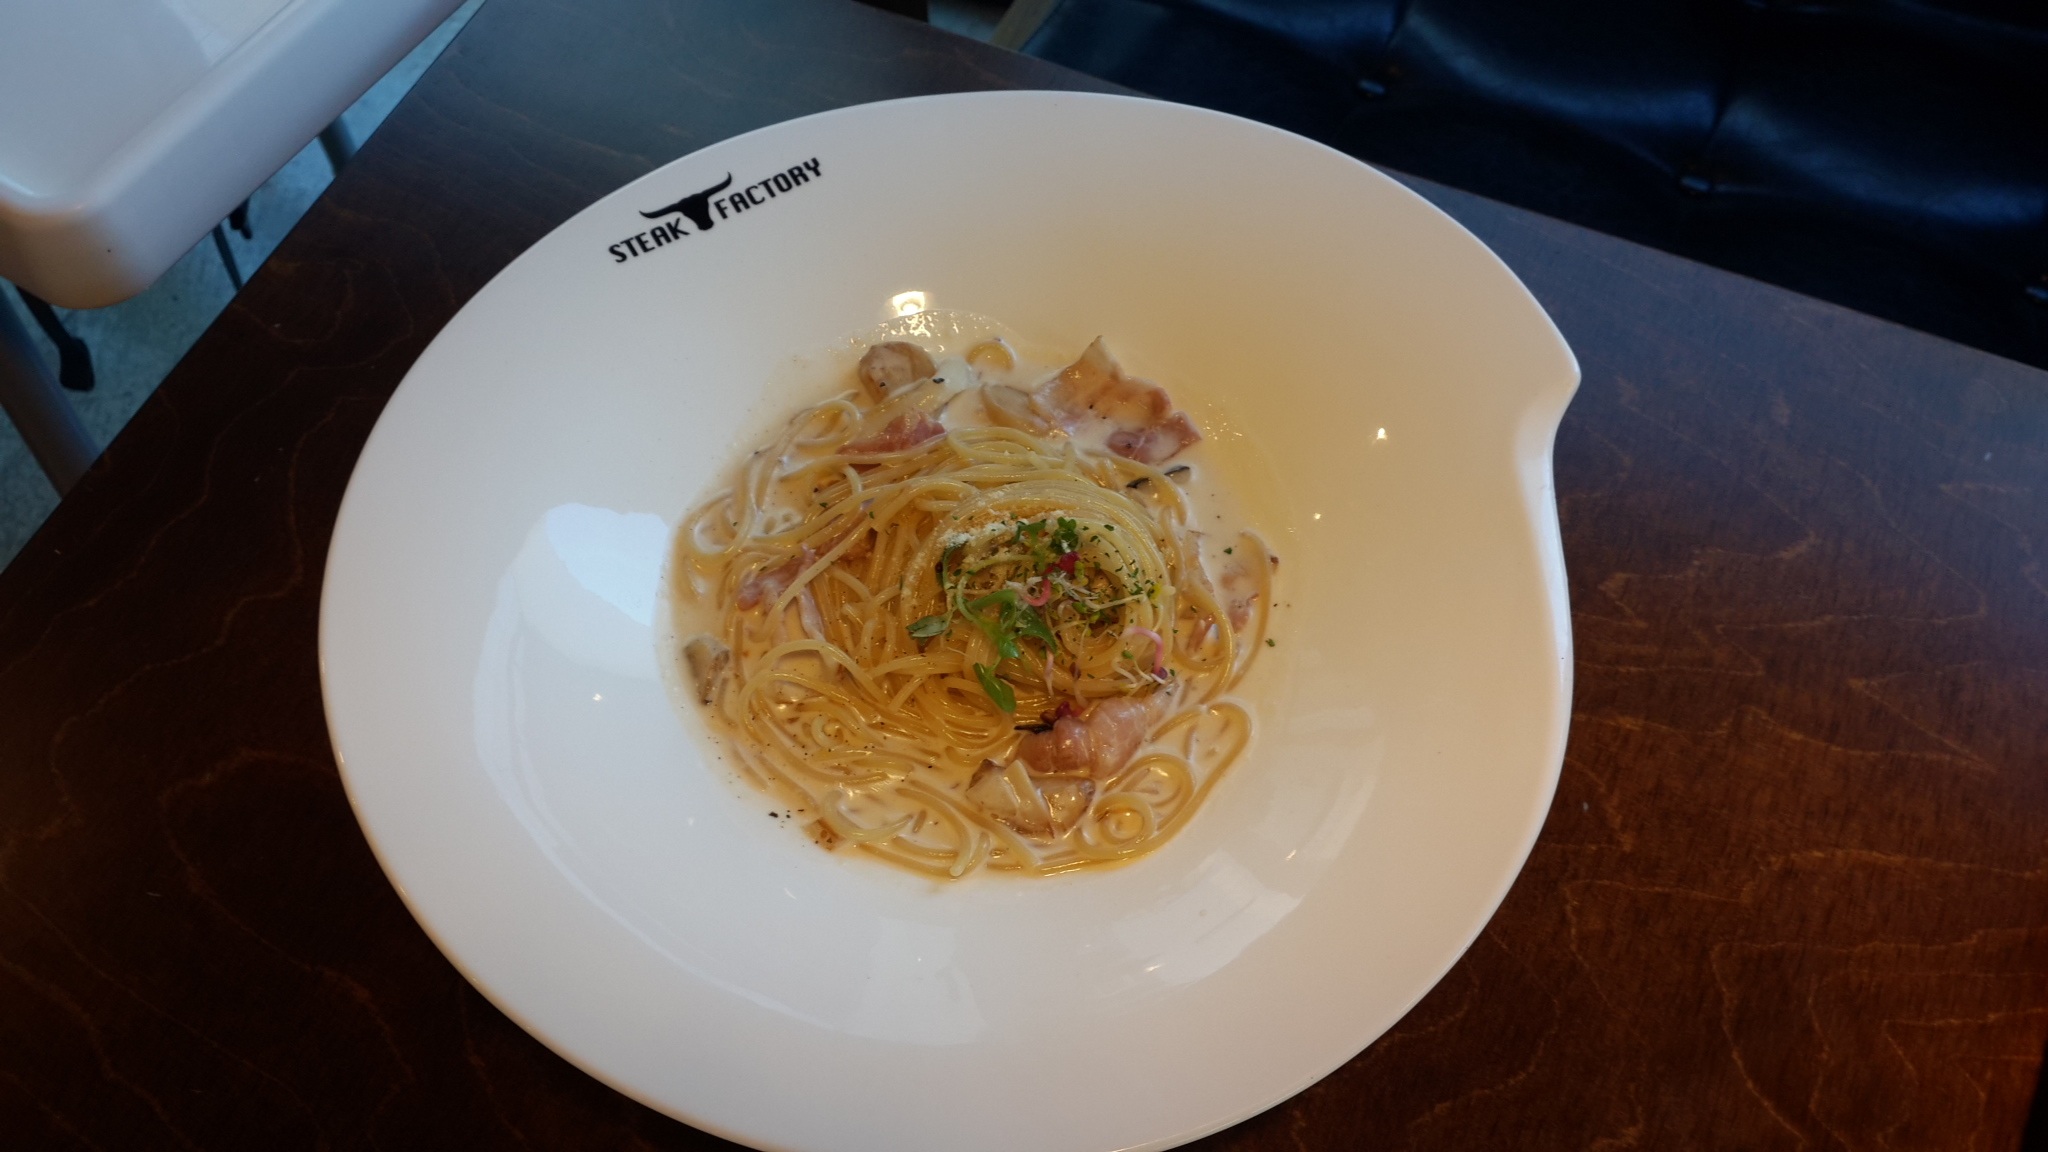
restaurant, dish, meal, food, cooking, plate, cuisine, spaghetti